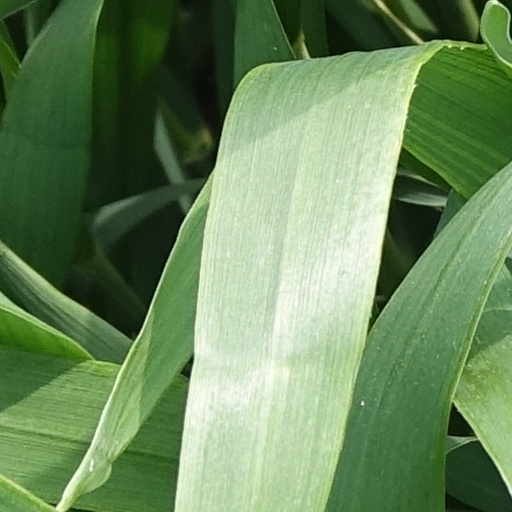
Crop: wheat